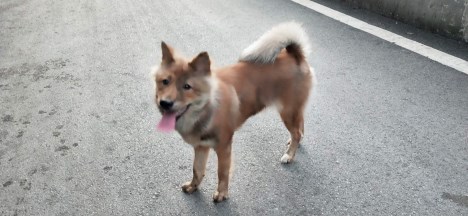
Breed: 3336-n000121-chinese_rural_dog